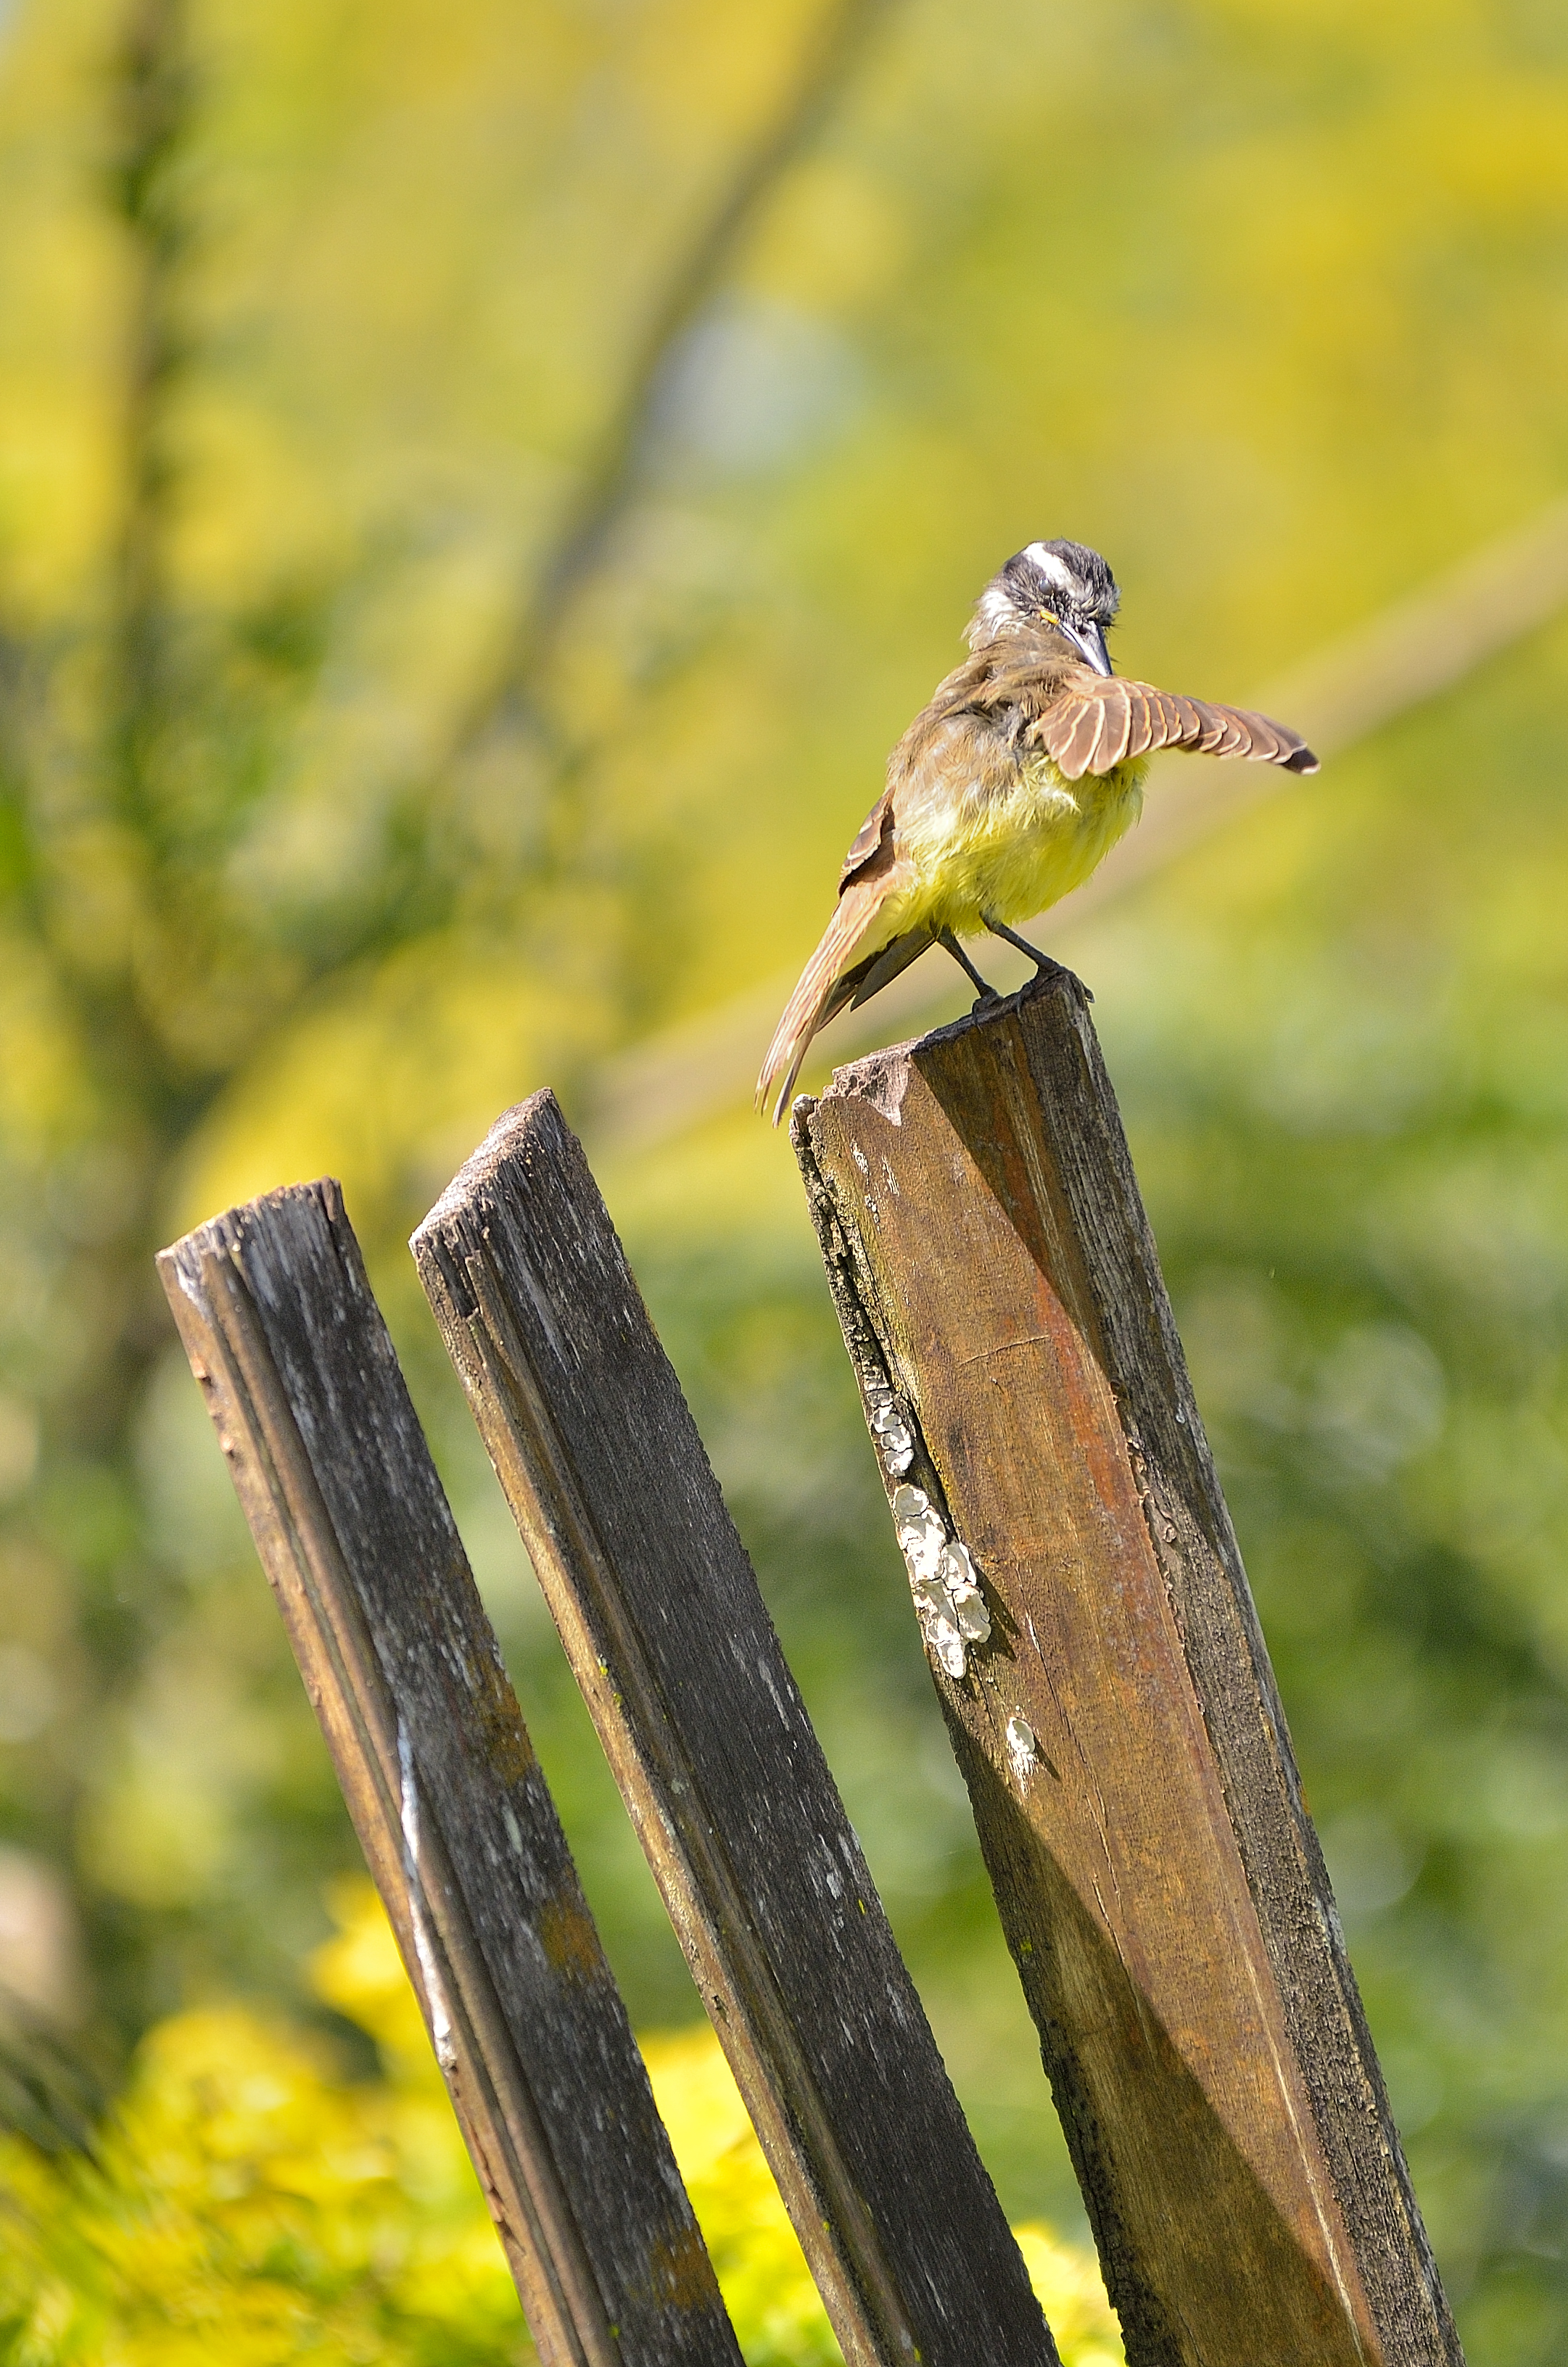
nature, branch, leaf, wildlife, green, insect, yellow, fauna, invertebrate, close up, grasshopper, locust, macro photography, true bugs, cricket like insect